Rodolph Ladeveze Adlercron

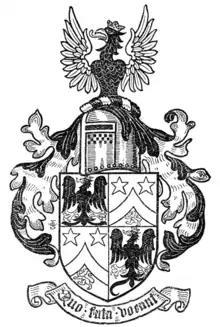
Arms of Rodolph Ladeveze Adlercron

Adlercron bore the following coat of arms: "Quarterly 1 and 4 Argent and eagle displayed wings inverted Sable langued Gules membered and ducally crowned Or; 2 and 3 Argent a chevron in point embowed between in chief two mullets and in base a lion rampant all Gules". Quarters 1 and 4 represented the family of Adlercron, while the other two were for Trapaud.